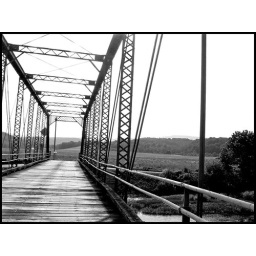
Runk Bridge, Aug. 1, 2009. Digital photo. Converted into black and white in Photoshop.